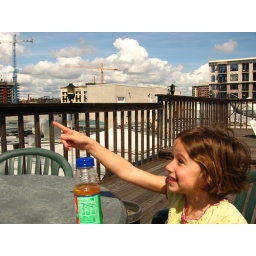
Sophia points out an elephant in the clouds